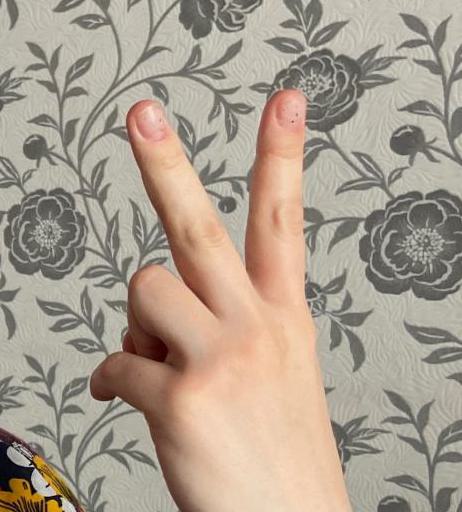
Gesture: peace_inverted